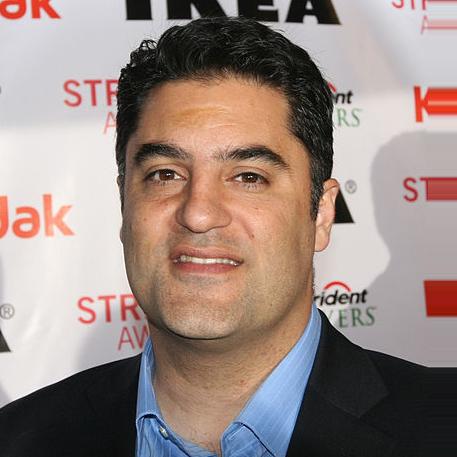
Age: 39